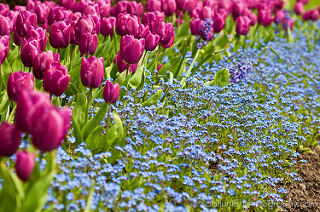
Flower: tulip